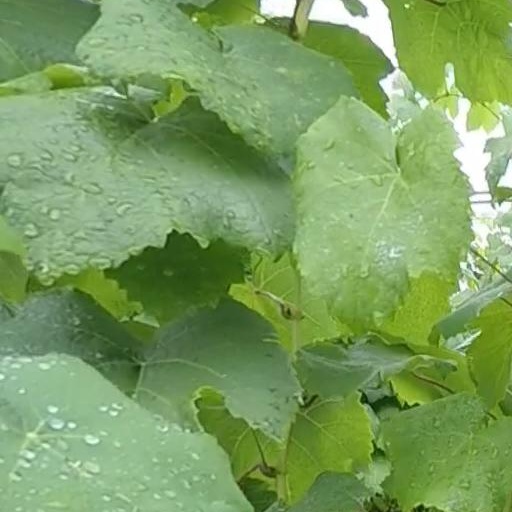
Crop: grape